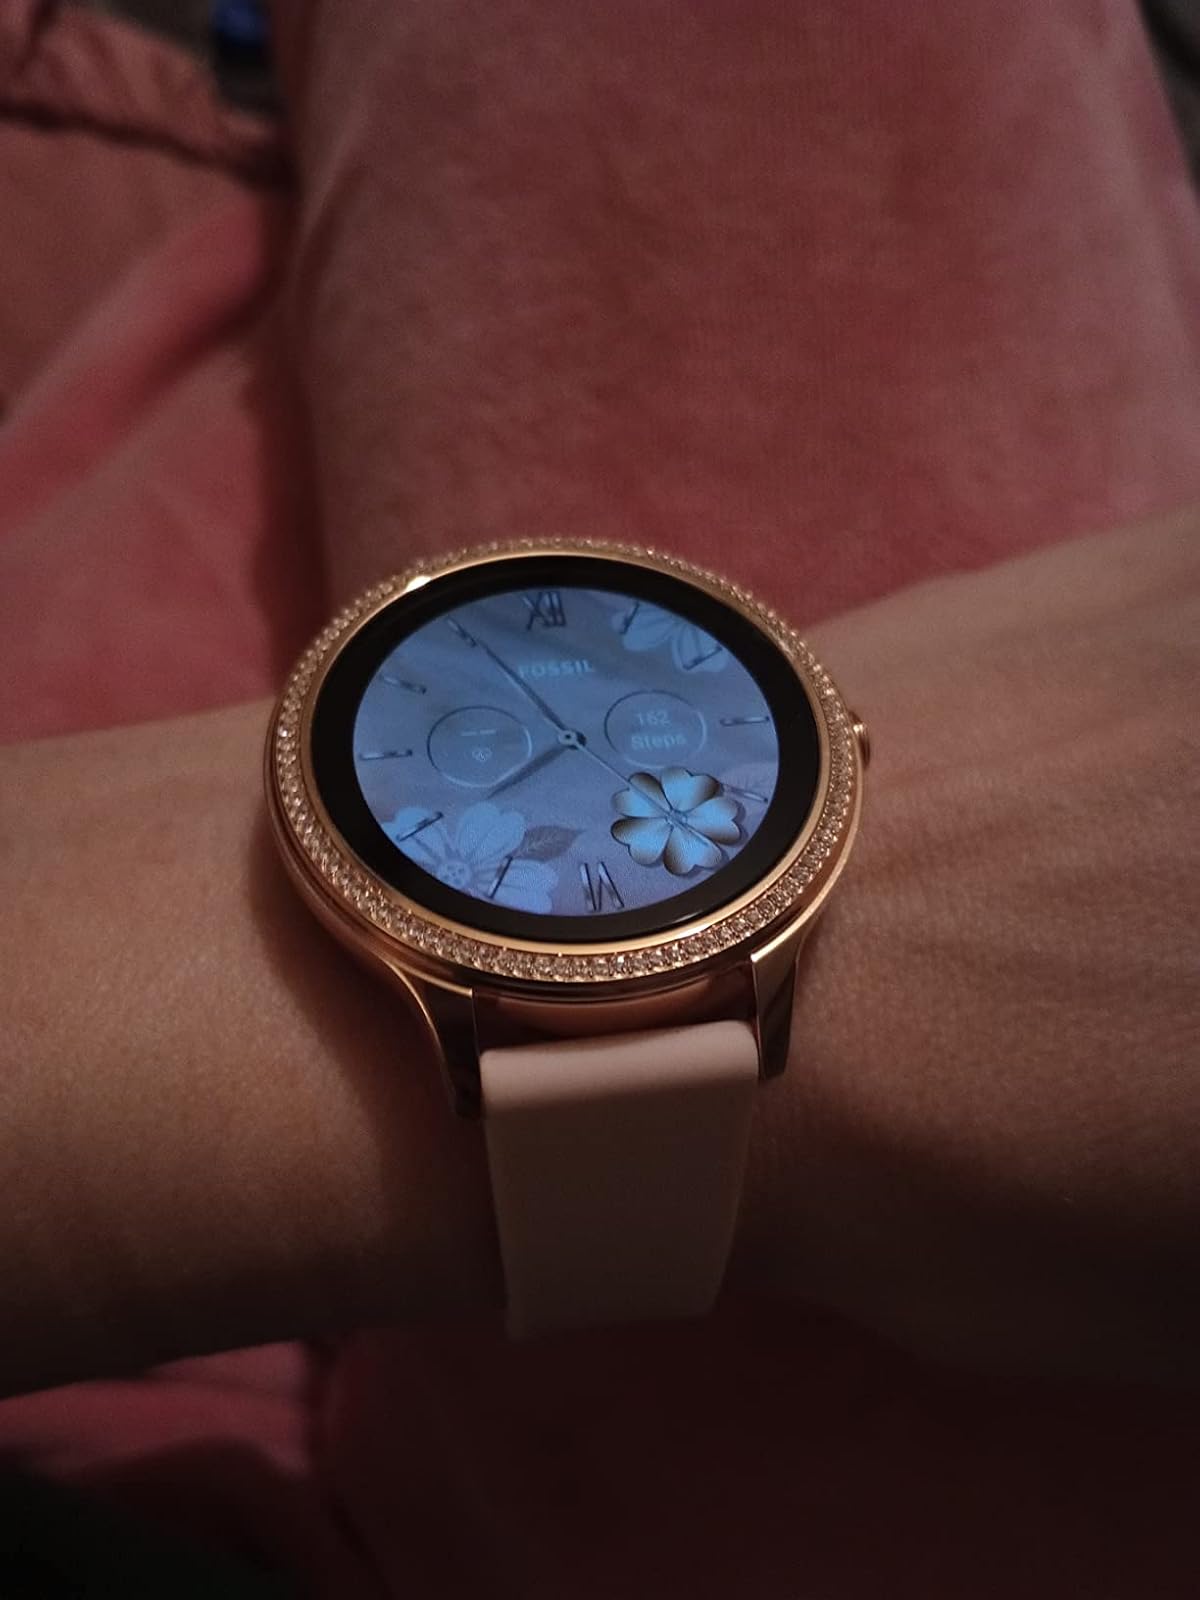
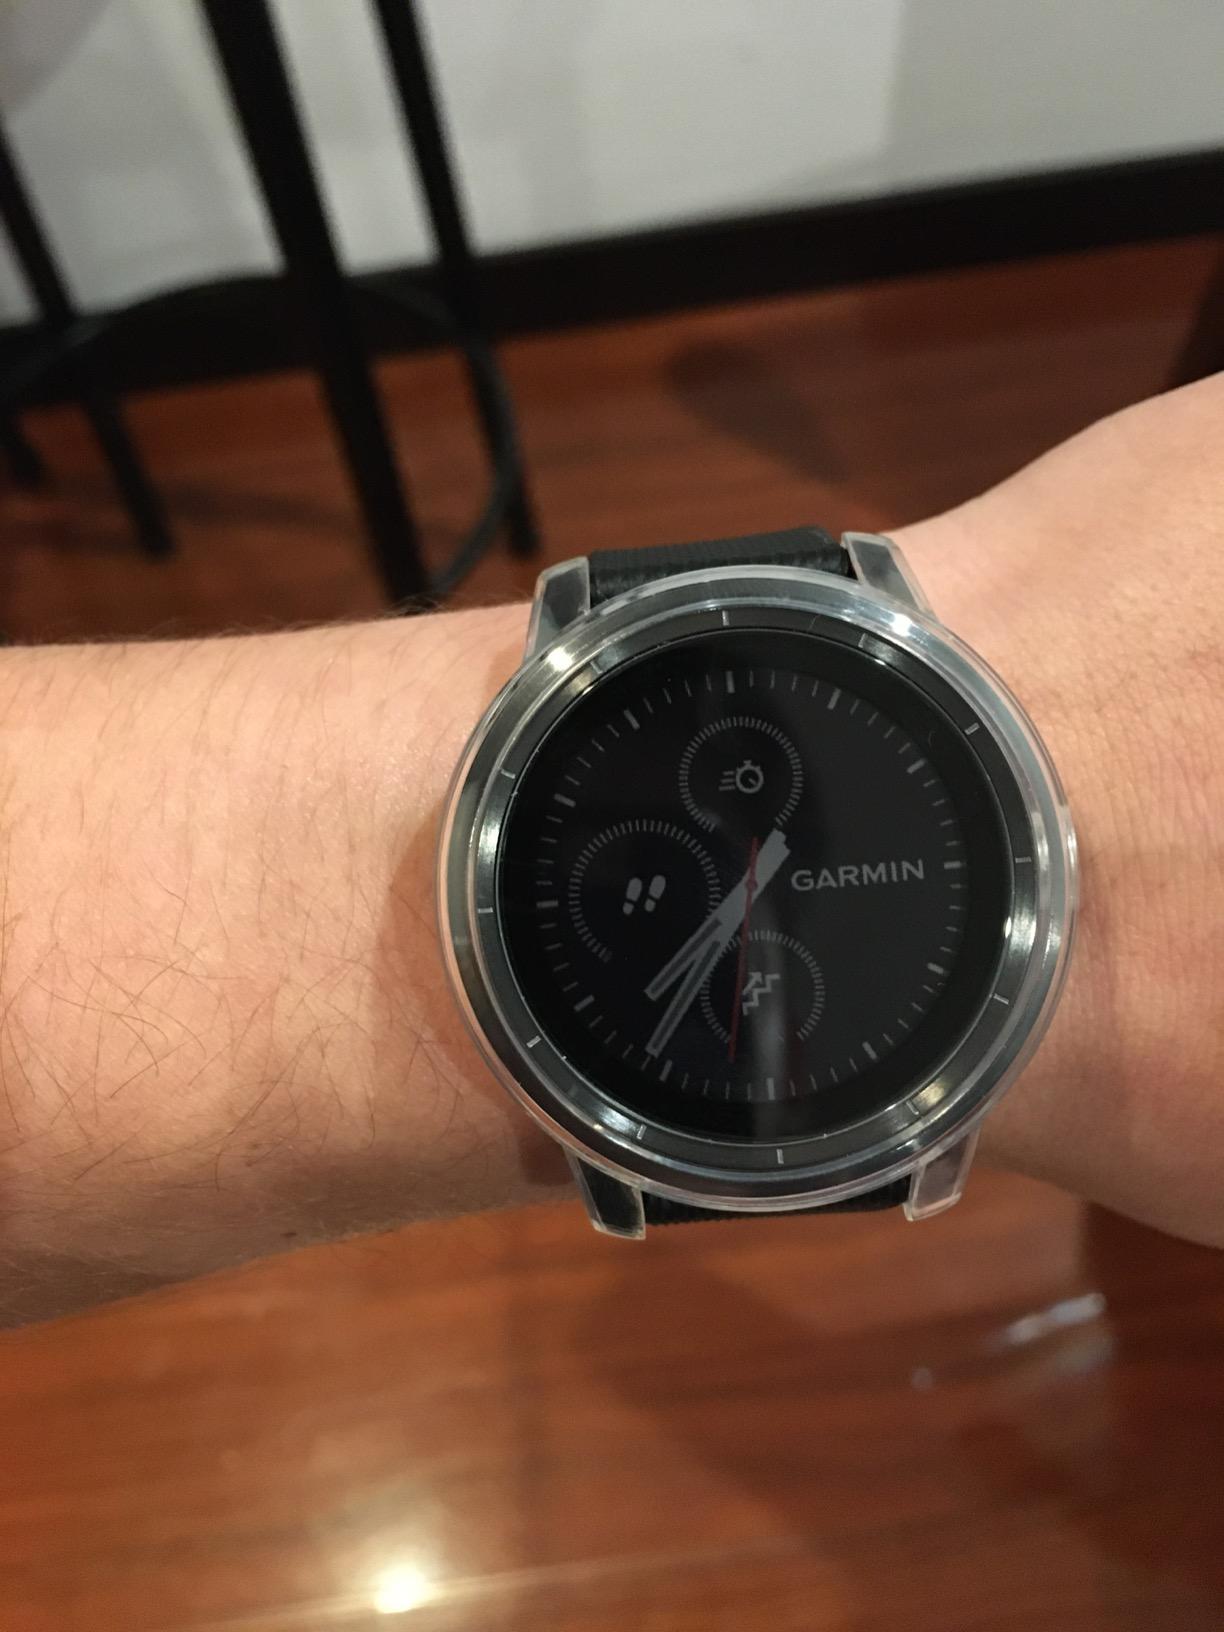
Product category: smartwatch
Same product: no